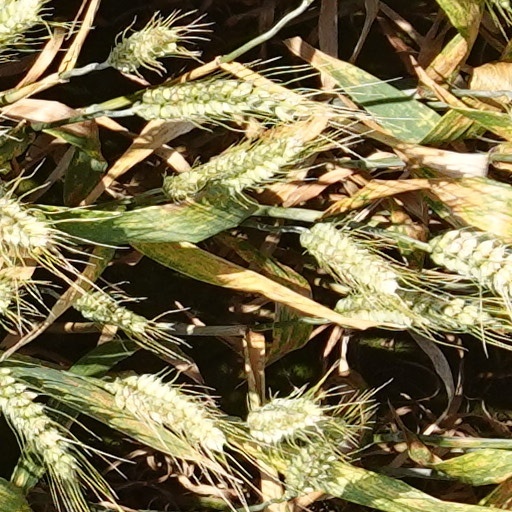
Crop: wheat